WTAE-TV

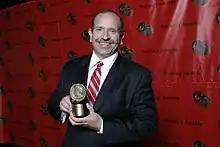
Jim Parsons at the 67th Annual Peabody Awards for Fight for Open Records

In March 2008, the station won a Freedom of Information Award and an IRE Medal from the Investigative Reporters and Editors for "pushing open the front door" of the state-run student loan agency. In April 2008, that same effort resulted in a Peabody Award for the station, in recognition of "station's relentless legal campaign to obtain public records of a state-run student loan program" which "netted evidence of financial misconduct and pushed the state to rewrite an antiquated right-to-know law".